Rattanakosin Kingdom (1782–1932)

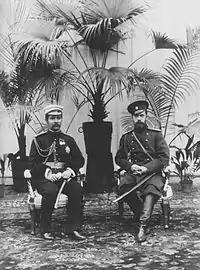
King Chulalongkorn with Tsar Nicholas II of Russia in Saint Petersburg on his Grand European Tour in 1897

After the defeat of the Taiping Rebellion in China in 1864, the remaining Chinese dissident forces entered Northern Vietnam in 1868, pillaging and occupying Tai princedoms of Sipsong Chuthai and Houaphanh that would normally send tributes to the Lao Kings of Luang Phrabang. Siamese people called the Chinese who came from the northern highlands as "Haw" – hence the name Haw Wars. "Haw" insurgents coalesced into Banner Armies, most notably the Black Flag Army and the Yellow Flag. In 1875, the Yellow Flag Army attacked Muang Phuan, occupied the Plain of Jars and attacked Nongkhai. King Chulalongkorn sent Siamese armies who managed to temporarily drive the Haws into the mountains. The Yellow Flag Army was defeated in 1875 by Chinese authorities and disintegrated into petty groups of bandits but had a resurgence and made their permanent settlement at the Plain of Jars.